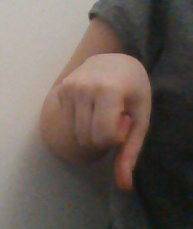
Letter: waw